R. Sarath

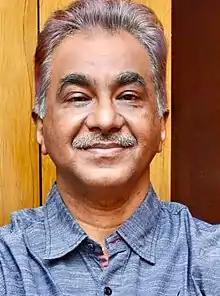
Malayalam film director

R. Sarath is an Indian film director and screenwriter working primarily in the Malayalam film industry based in Kerala. He is rated as one of the internationally reputed film makers from India.